Inverted river delta

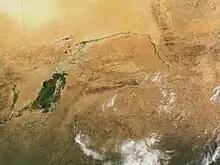
Inland delta of the Niger River.

An inverted river delta is a river delta in which the narrow end of the delta emerges on the seafront and the wide end is located further inland, so that with respect to the seafront, the locations of both ends of the delta are inverted.